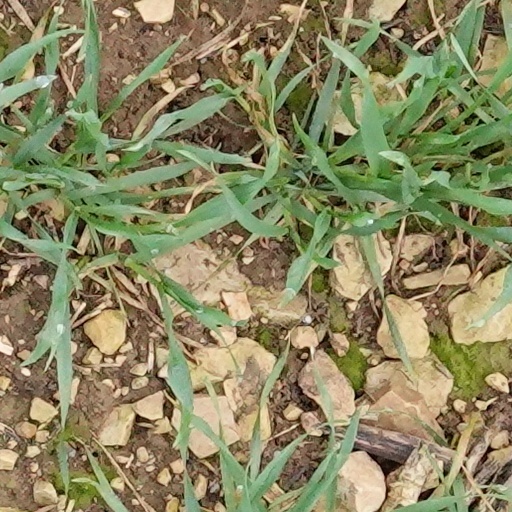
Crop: wheat